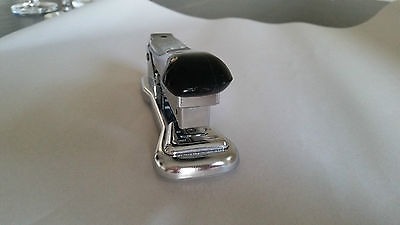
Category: stapler